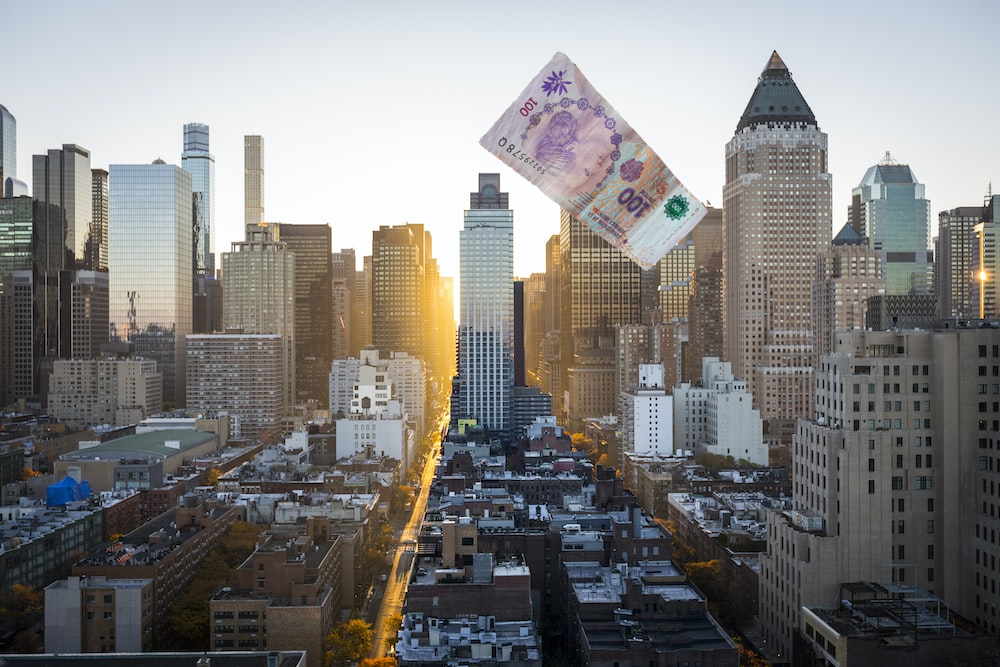
Denominación: 100